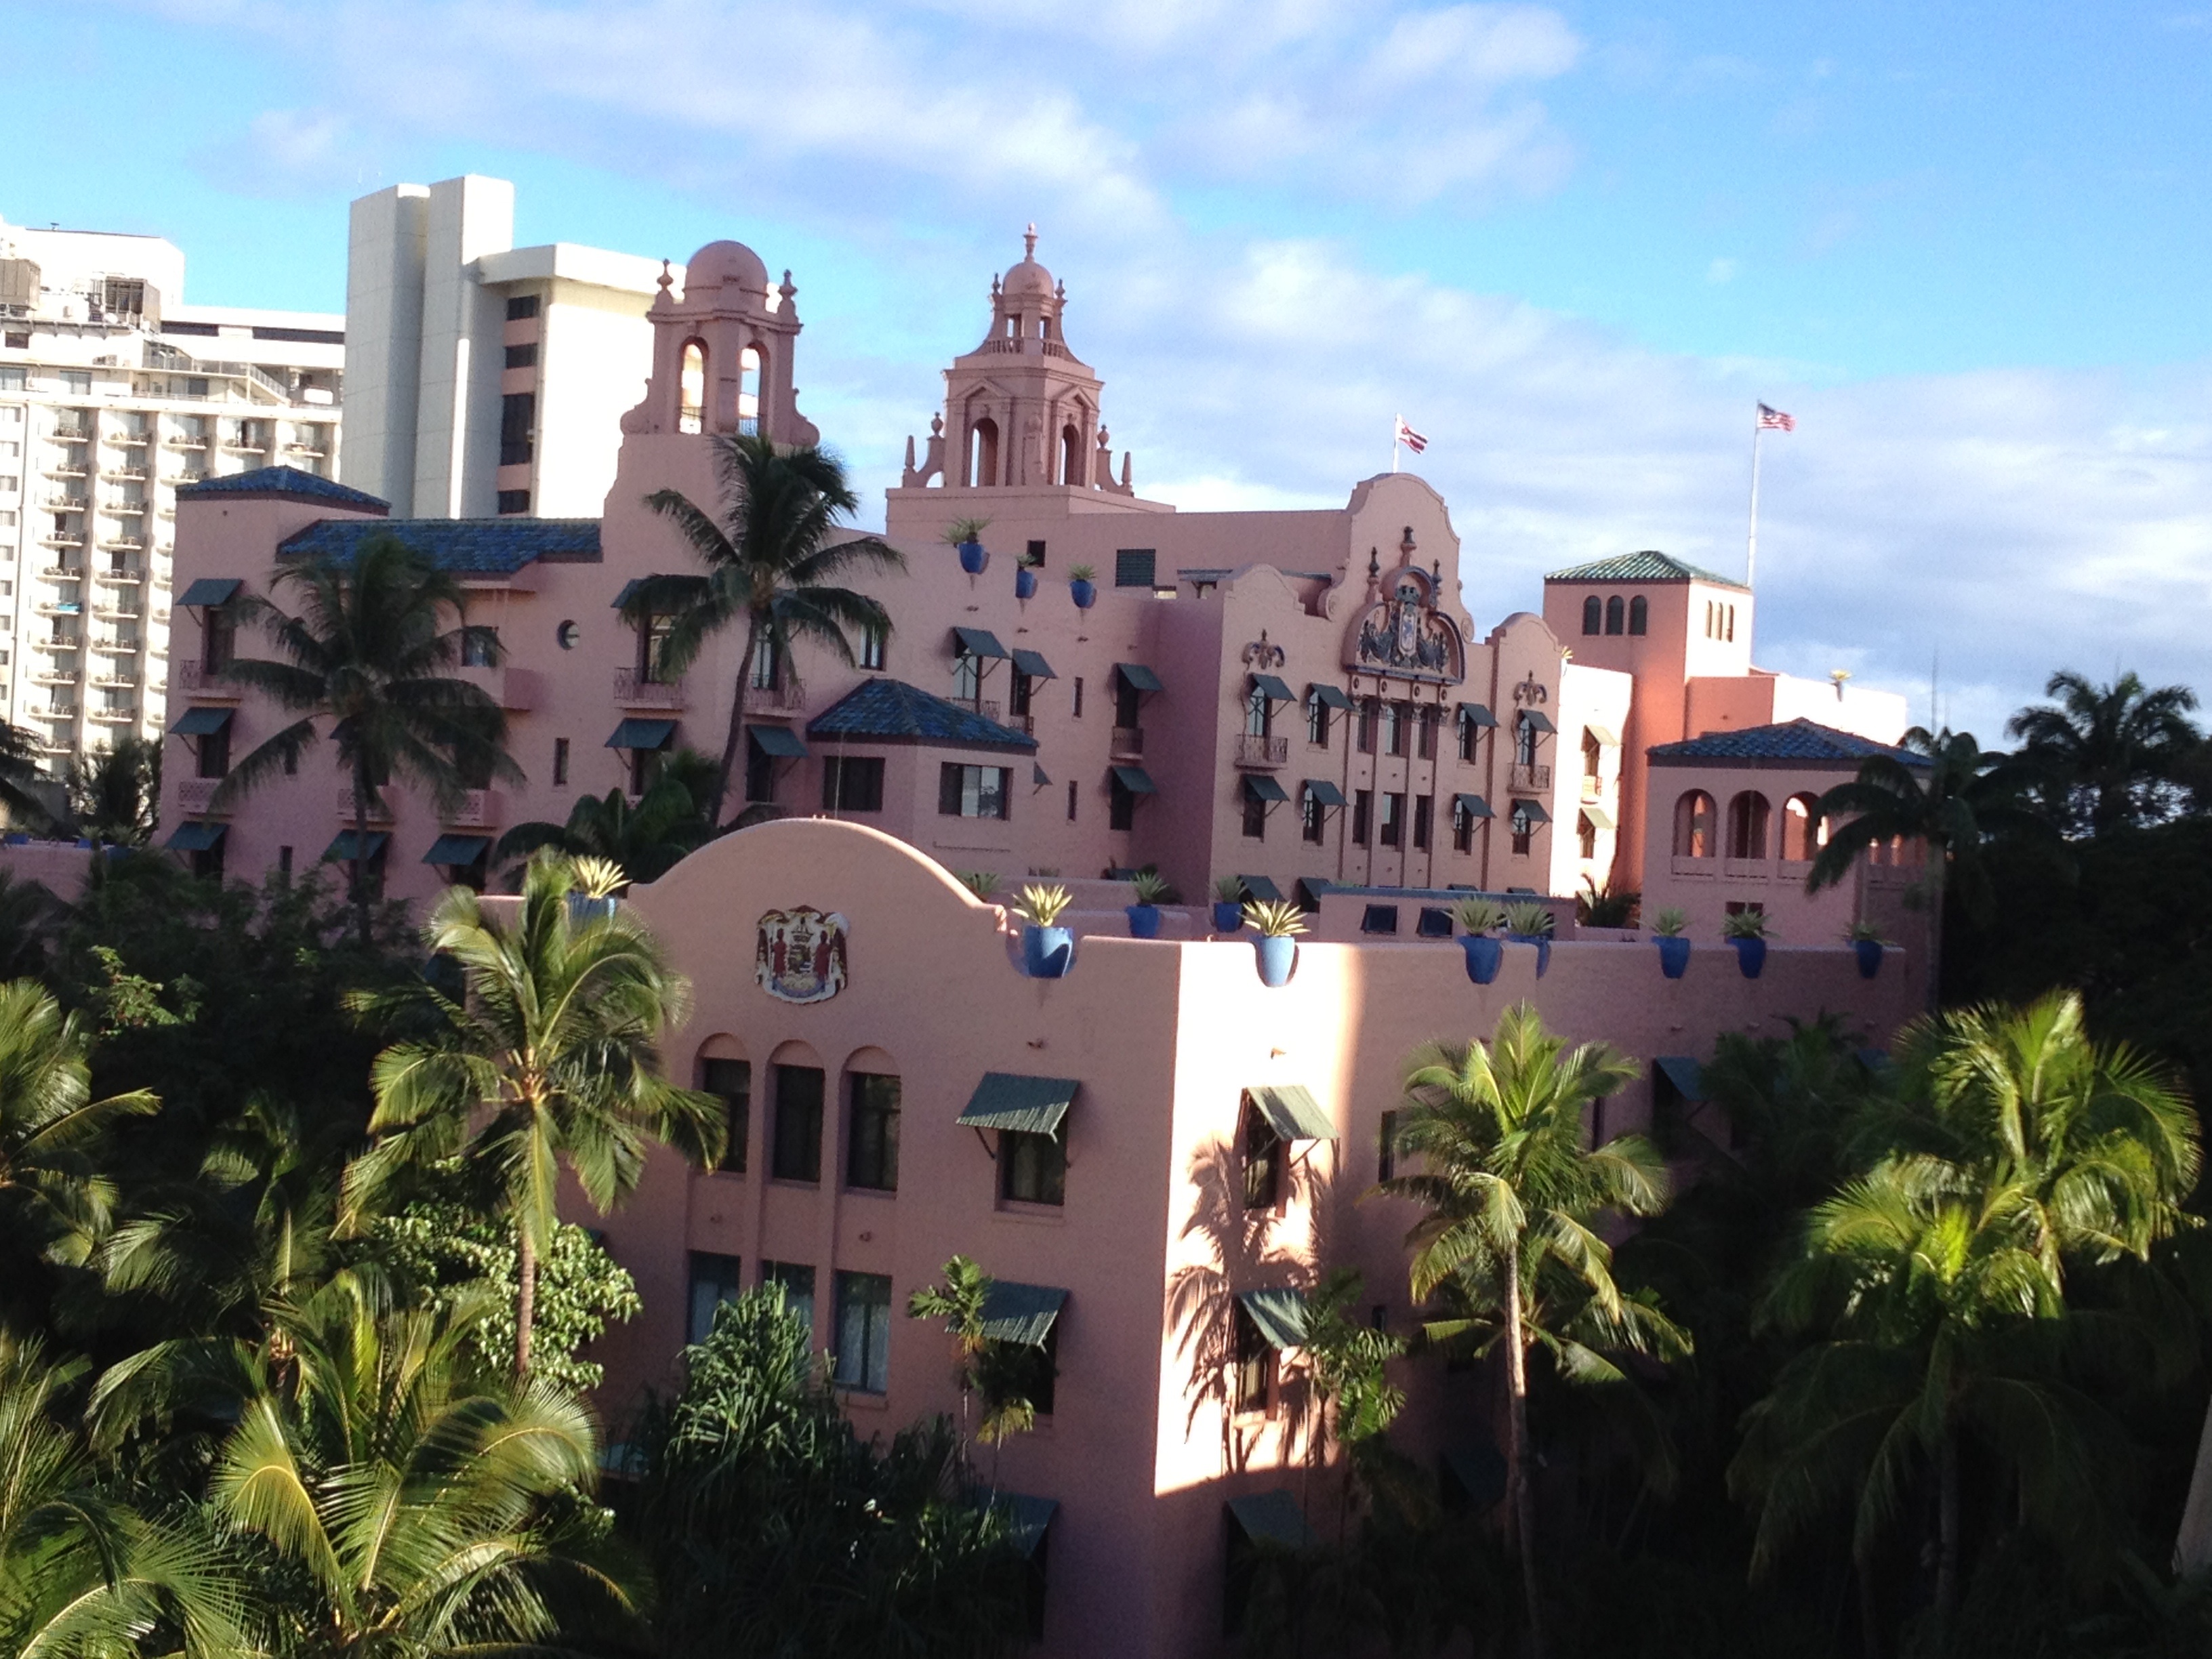
mansion, town, building, chateau, property, tourism, resort, estate, tours